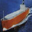
Label: ship